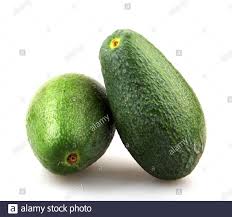
Label: Avocado